June 13 Corrective Movement

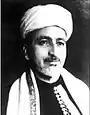
Abdul Rahman al-Eryani.

Despite moves towards reconciliation with external forces, such as the monarchists remaining from the civil war or Saudi Arabia, which supported them, internally the YAR under Eryani's leadership was a very weak and fragmented country, characterized by remained conservatism and tribalism. The presidency has lost its prestige due to the division of the army, its multiple loyalties, the absence of the rule of law and the emergence of multiple parties controlling the political scene. Despite the presence of a central government, this government was very weak: North Yemen was in social chaos and was ruled by tribal and military power centers that emerged and strengthened after the overthrow of the officer Sallal in 1967: for example, parliament being dominated by tribal elites. During those times, the penetration of tribal sheikhs into all state institutions reached a new level. All important army units were commanded by tribal sheikhs, and many tribal militias were institutionalized and integrated into the army under Eryani, and leftist militants waged a full-scale guerrilla war against his government from 1971 to 1973. In January 1973, there were direct reports of local uprisings against the sheikhs and the infiltration of armed agents from South Yemen.